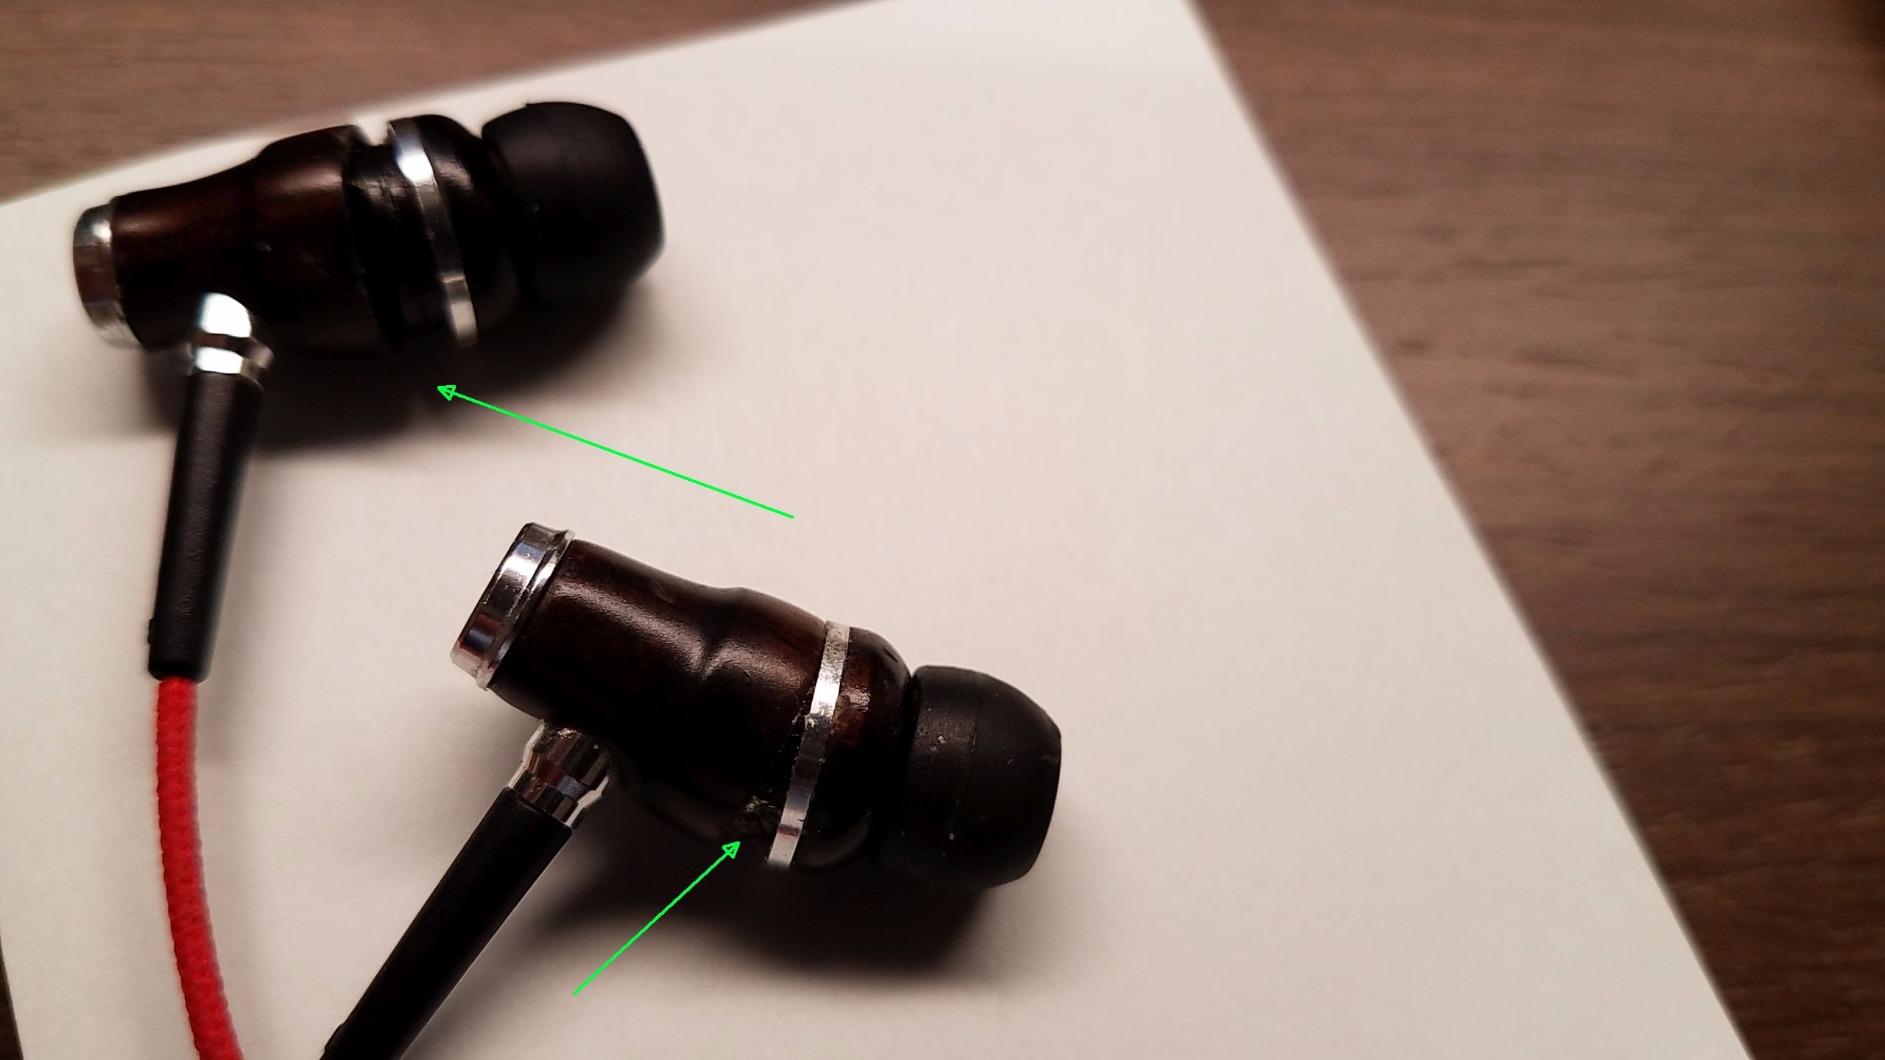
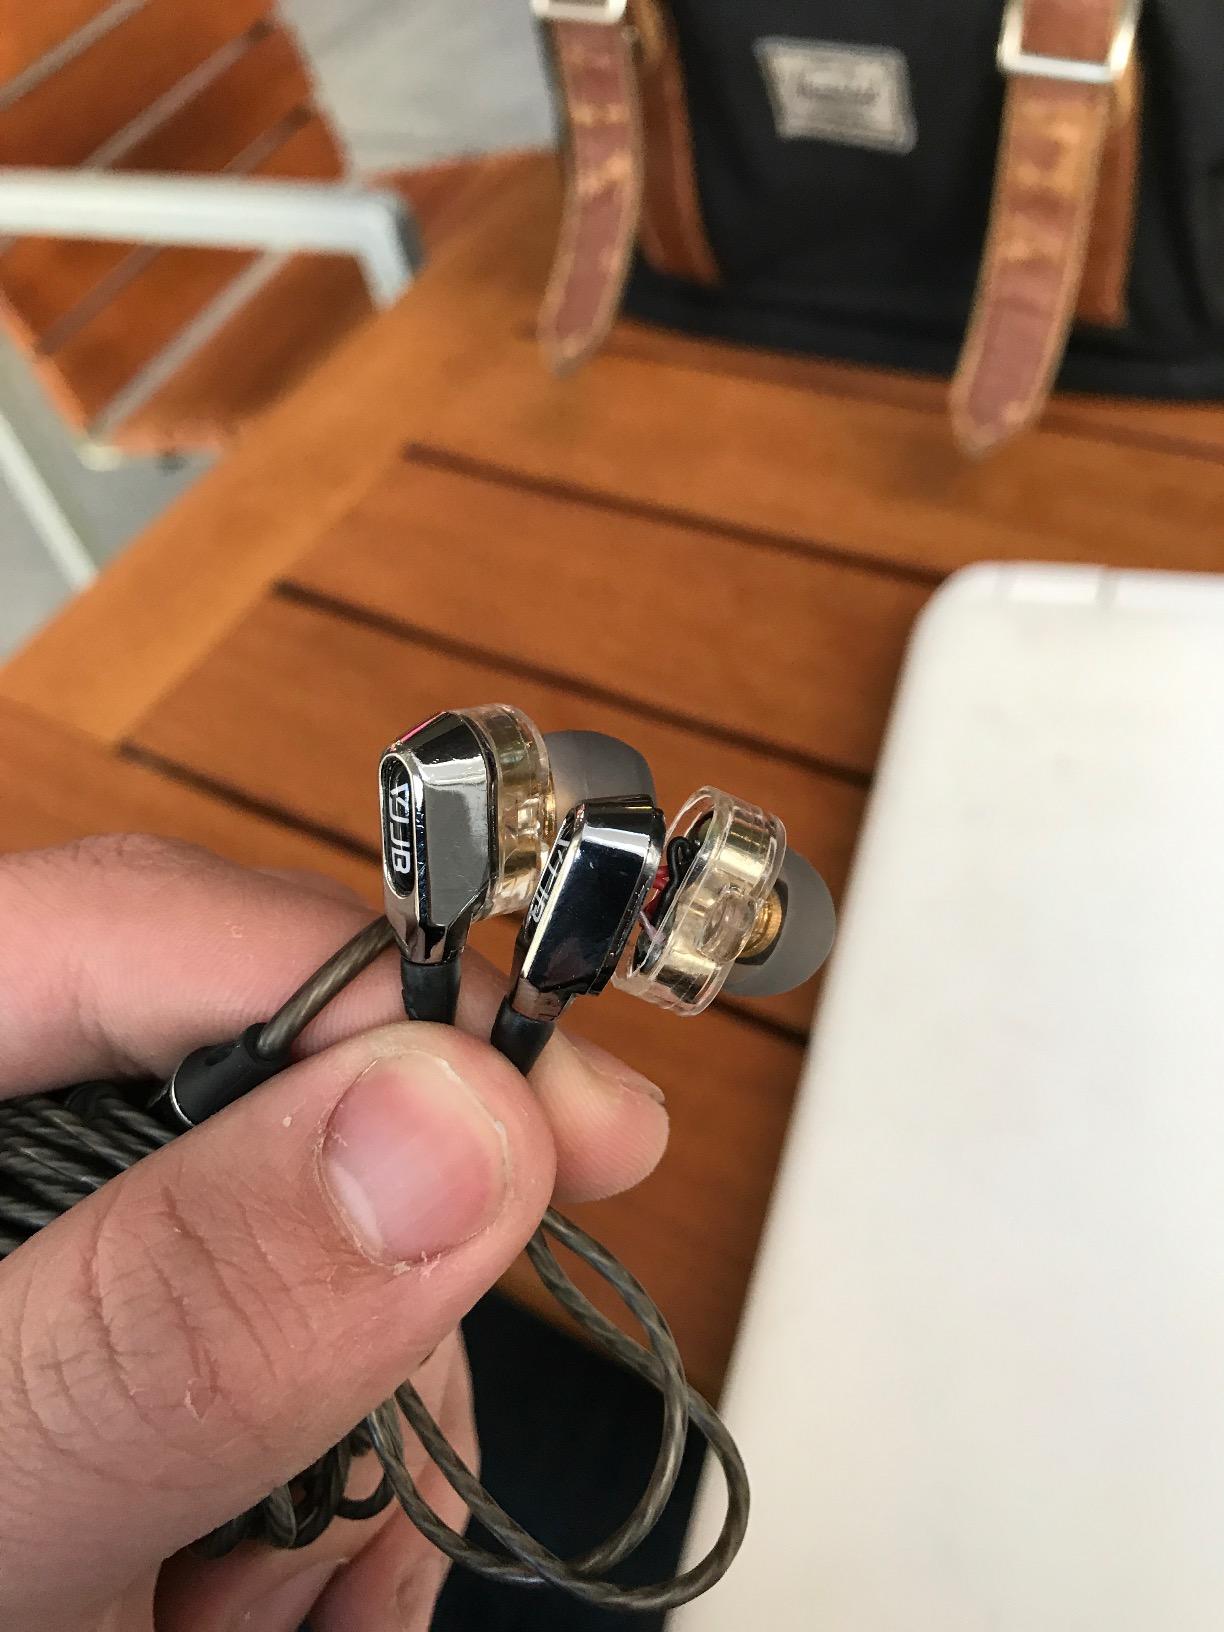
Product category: headphones
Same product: no